Imageboard

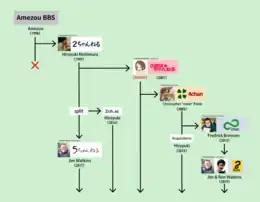
4chan was based on Futaba Channel (2chan.net), a Japanese image bulletin board which in turn had been established by users from 2channel (now 5channel).

An imageboard is a type of Internet forum that focuses on the posting of images, often alongside text and discussion. The first imageboards were created in Japan as an extension of the textboard concept. These sites later inspired the creation of a number of English-language imageboards.